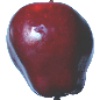
Label: Apple Red Delicious 1